November 2012 lunar eclipse

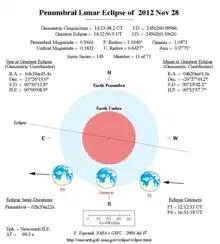
NASA chart of the eclipse

Shown below is a table displaying details about this particular solar eclipse. It describes various parameters pertaining to this eclipse.